Martina (empress)

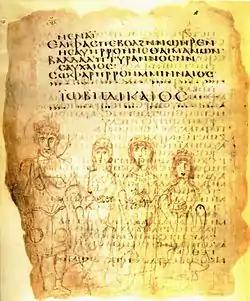
An early 7th-century drawing depicting Job and his family represented as Heraclius (left), Martina (far right), his sister Epiphania, and his daughter Eudoxia.

On his deathbed in 641, Heraclius left the empire to both his son from the first marriage, Heraclius Constantine and Heraclonas, his sons with Martina, granting them equal rank. Martina was to be honoured as empress and mother of both of them, as well as insofar as she might have influence at court as well.